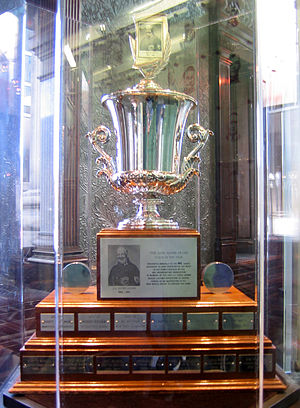
Jack Adams Award
Jack Adams Award i Hockey Hall of Fame i Toronto, Canada
Jack Adams Award er en pris der årligt gives til den bedste træner i NHL. Formelt gives prisen til den træner der "har bidraget mest til sit holds succes." Vinderen findes ved afstemning blandt medlemmerne af National Hockey League Broadcasters Association. Afstemningen finder sted umiddelbart efter afslutningen på grundspillet.